Four occupations

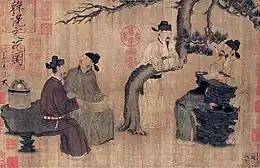
"A Literary Garden", by Zhou Wenju, 10th century

During the ancient Shang (1600–1046 BC), Western Zhou (1046–771 BC), Spring and Autumn (770-481 BC), and early Warring States (475-221 BC) periods, the "shi" were a knightly social order of low-level aristocratic lineage compared to dukes and marquises. The "shi" were distinguished by their right to ride and command battles from chariots, while they also served civil functions. Initially rising to power through controlling the new technology of bronzeworking, from 1300 BC, the "shi" transitioned from foot knights to being primarily chariot archers, fighting with composite recurved bow, a double-edged sword known as the "jian", and armour.